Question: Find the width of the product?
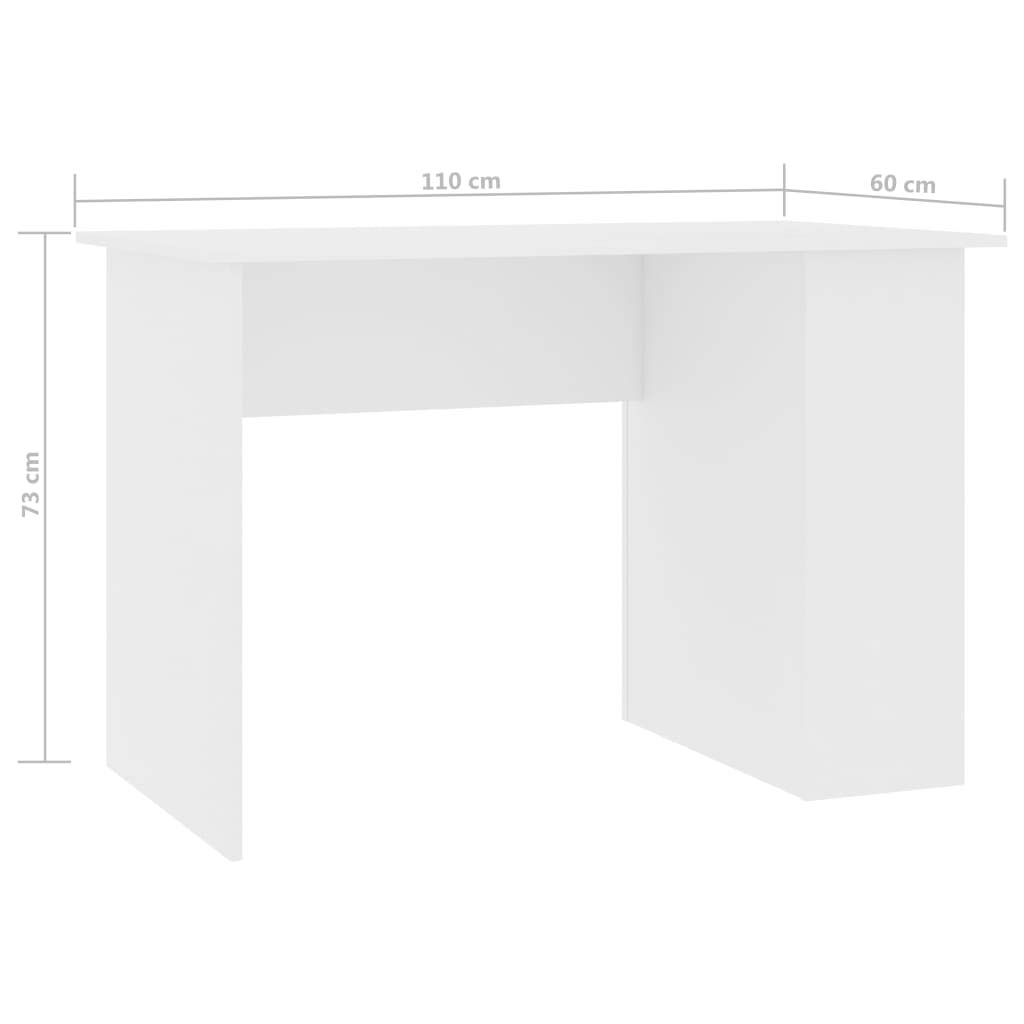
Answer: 110.0 centimetre